Mary Torrans Lathrap

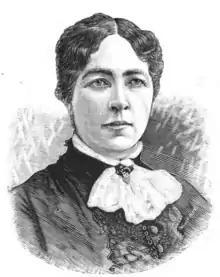
Mary Lathrap (before 1889)

From 1862 to 1864, she taught in the Detroit public schools. In 1864, she married Carnett C. Lathrap, then assistant surgeon of the Ninth Michigan Cavalry. In 1865, they removed to Jackson. There, she joined the Methodist Episcopal Church, of which her husband was a member, and became a speaker in the church classrooms. In 1871, she was licensed to preach the gospel and began in the Congregational Church in Michigan Center. Her sermons aroused the people, and for years, she labored as an evangelist, many thousands being converted by her ministry.